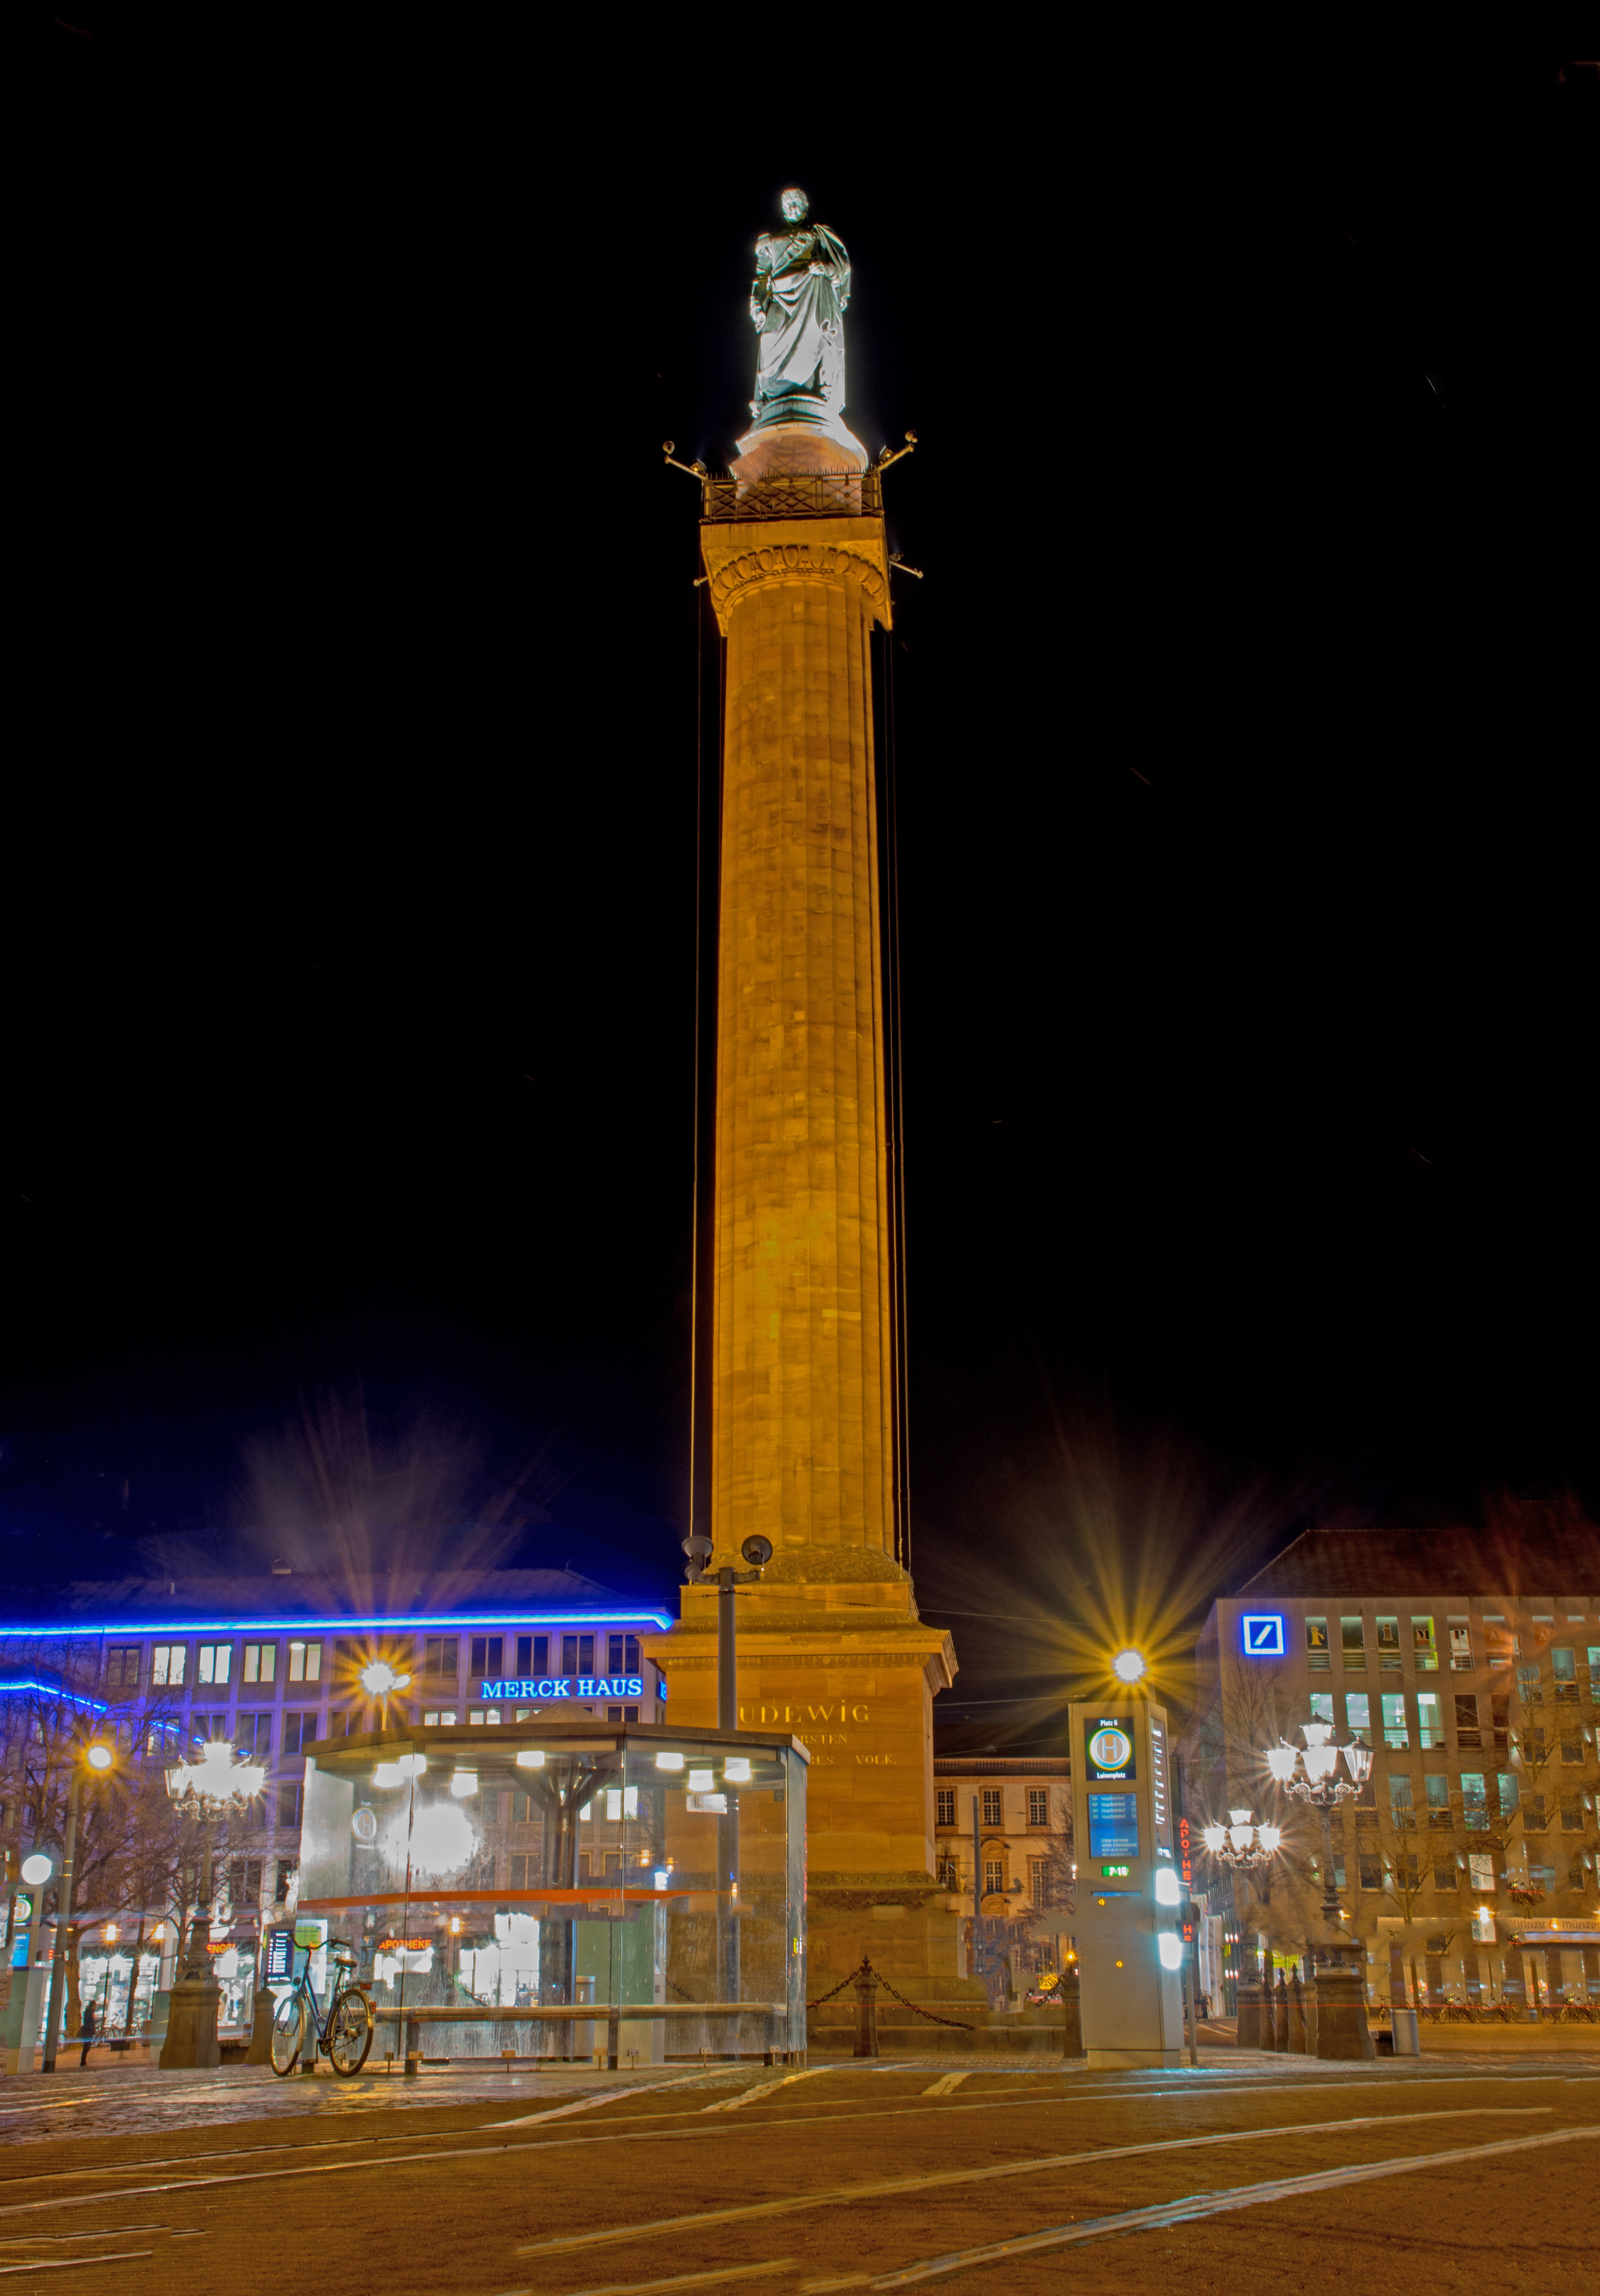
night, evening, tower, landmark, lighting, clock tower, germany, hesse, darmstadt, metropolis, night photograph, luisenplatz, long lui, long ludwig